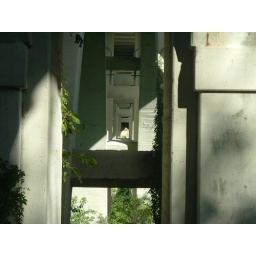
Under the &amp;quot;G&amp;quot; street bridge over the Whitewater River in Richmond Indiana